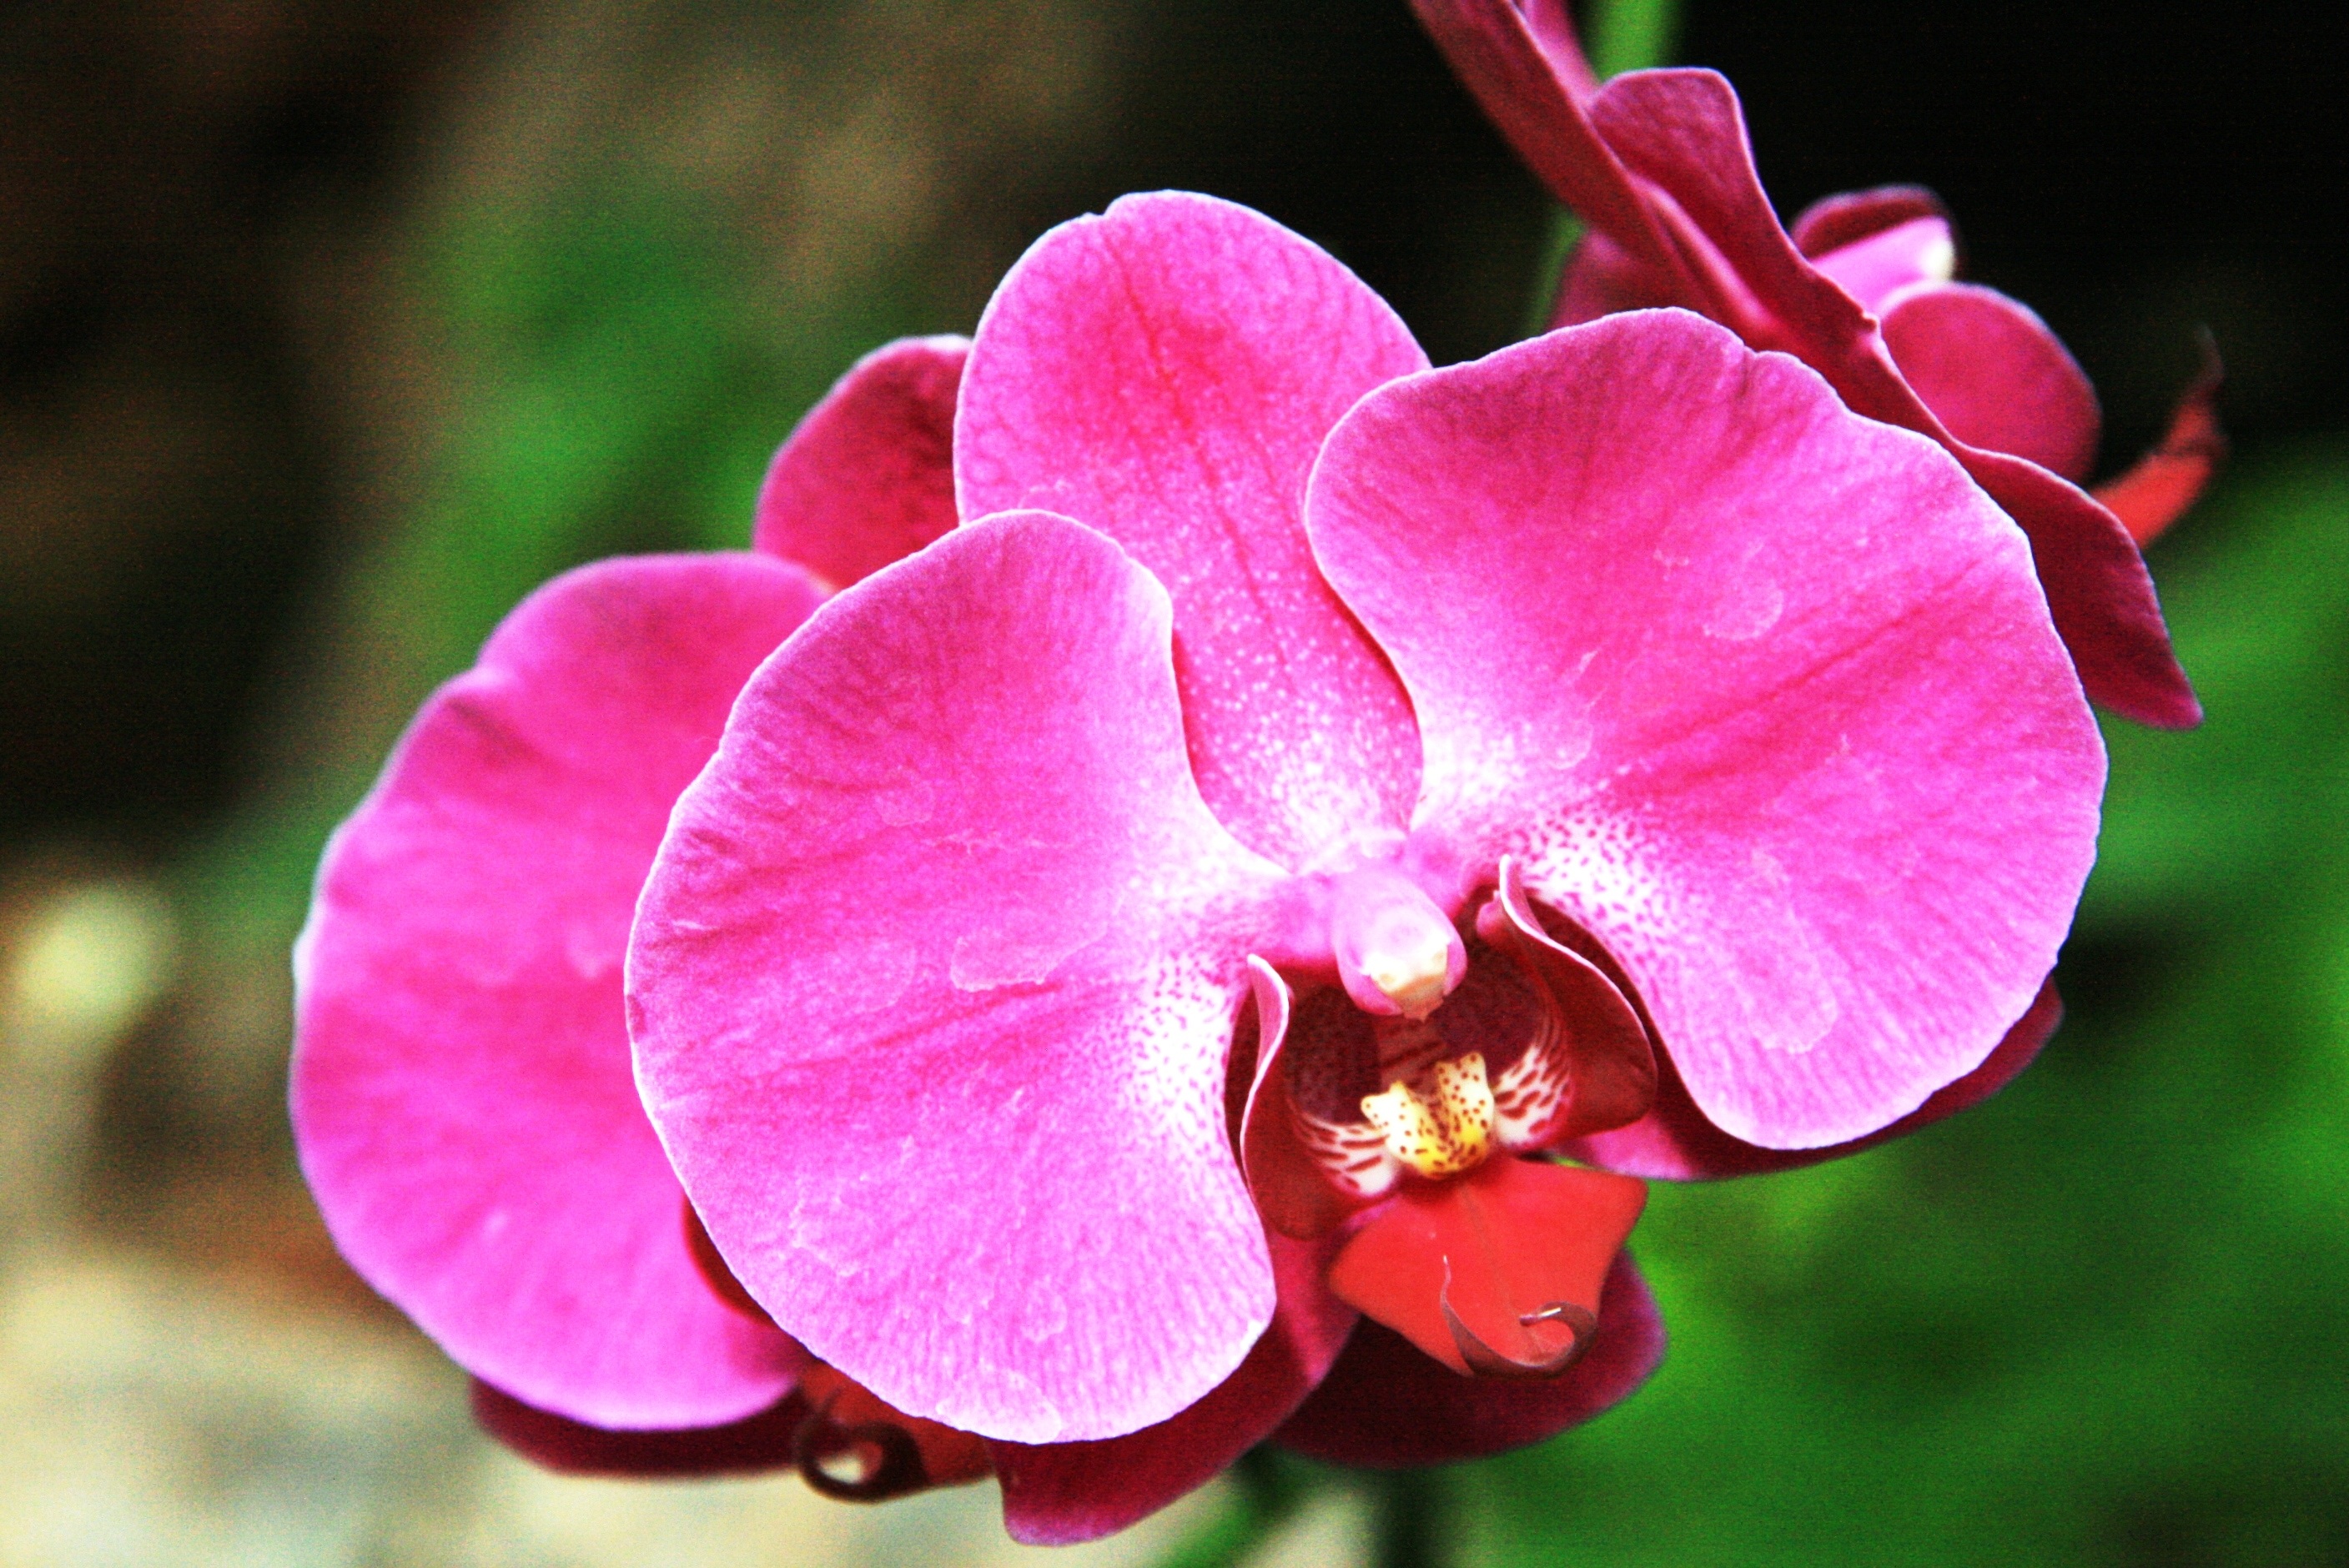
nature, blossom, plant, flower, petal, botany, pink, flora, orchid, wildflower, macro photography, flowering plant, annual plant, land plant, moth orchid